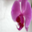
Label: orchid